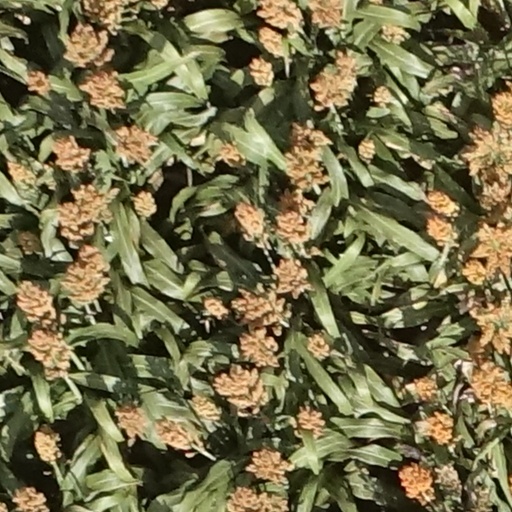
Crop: sorghum